Leonardo Alenza

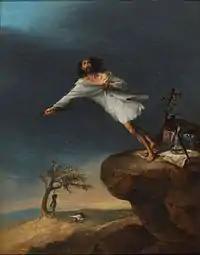
Satire on Romantic Suicide (1839), his best known work.

In 1819, at age 16, he was enrolled at the Academia de San Fernando, where he initially studied with the painters Zacarías González Velázquez, Juan Antonio Ribera and José Aparicio, as well as the engraver Vicente Peleguer (1793-1865) and the sculptor Esteban de Agreda (1759–1842). He finished his studies there with José Madrazo.